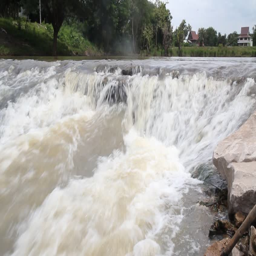
small weir in a river